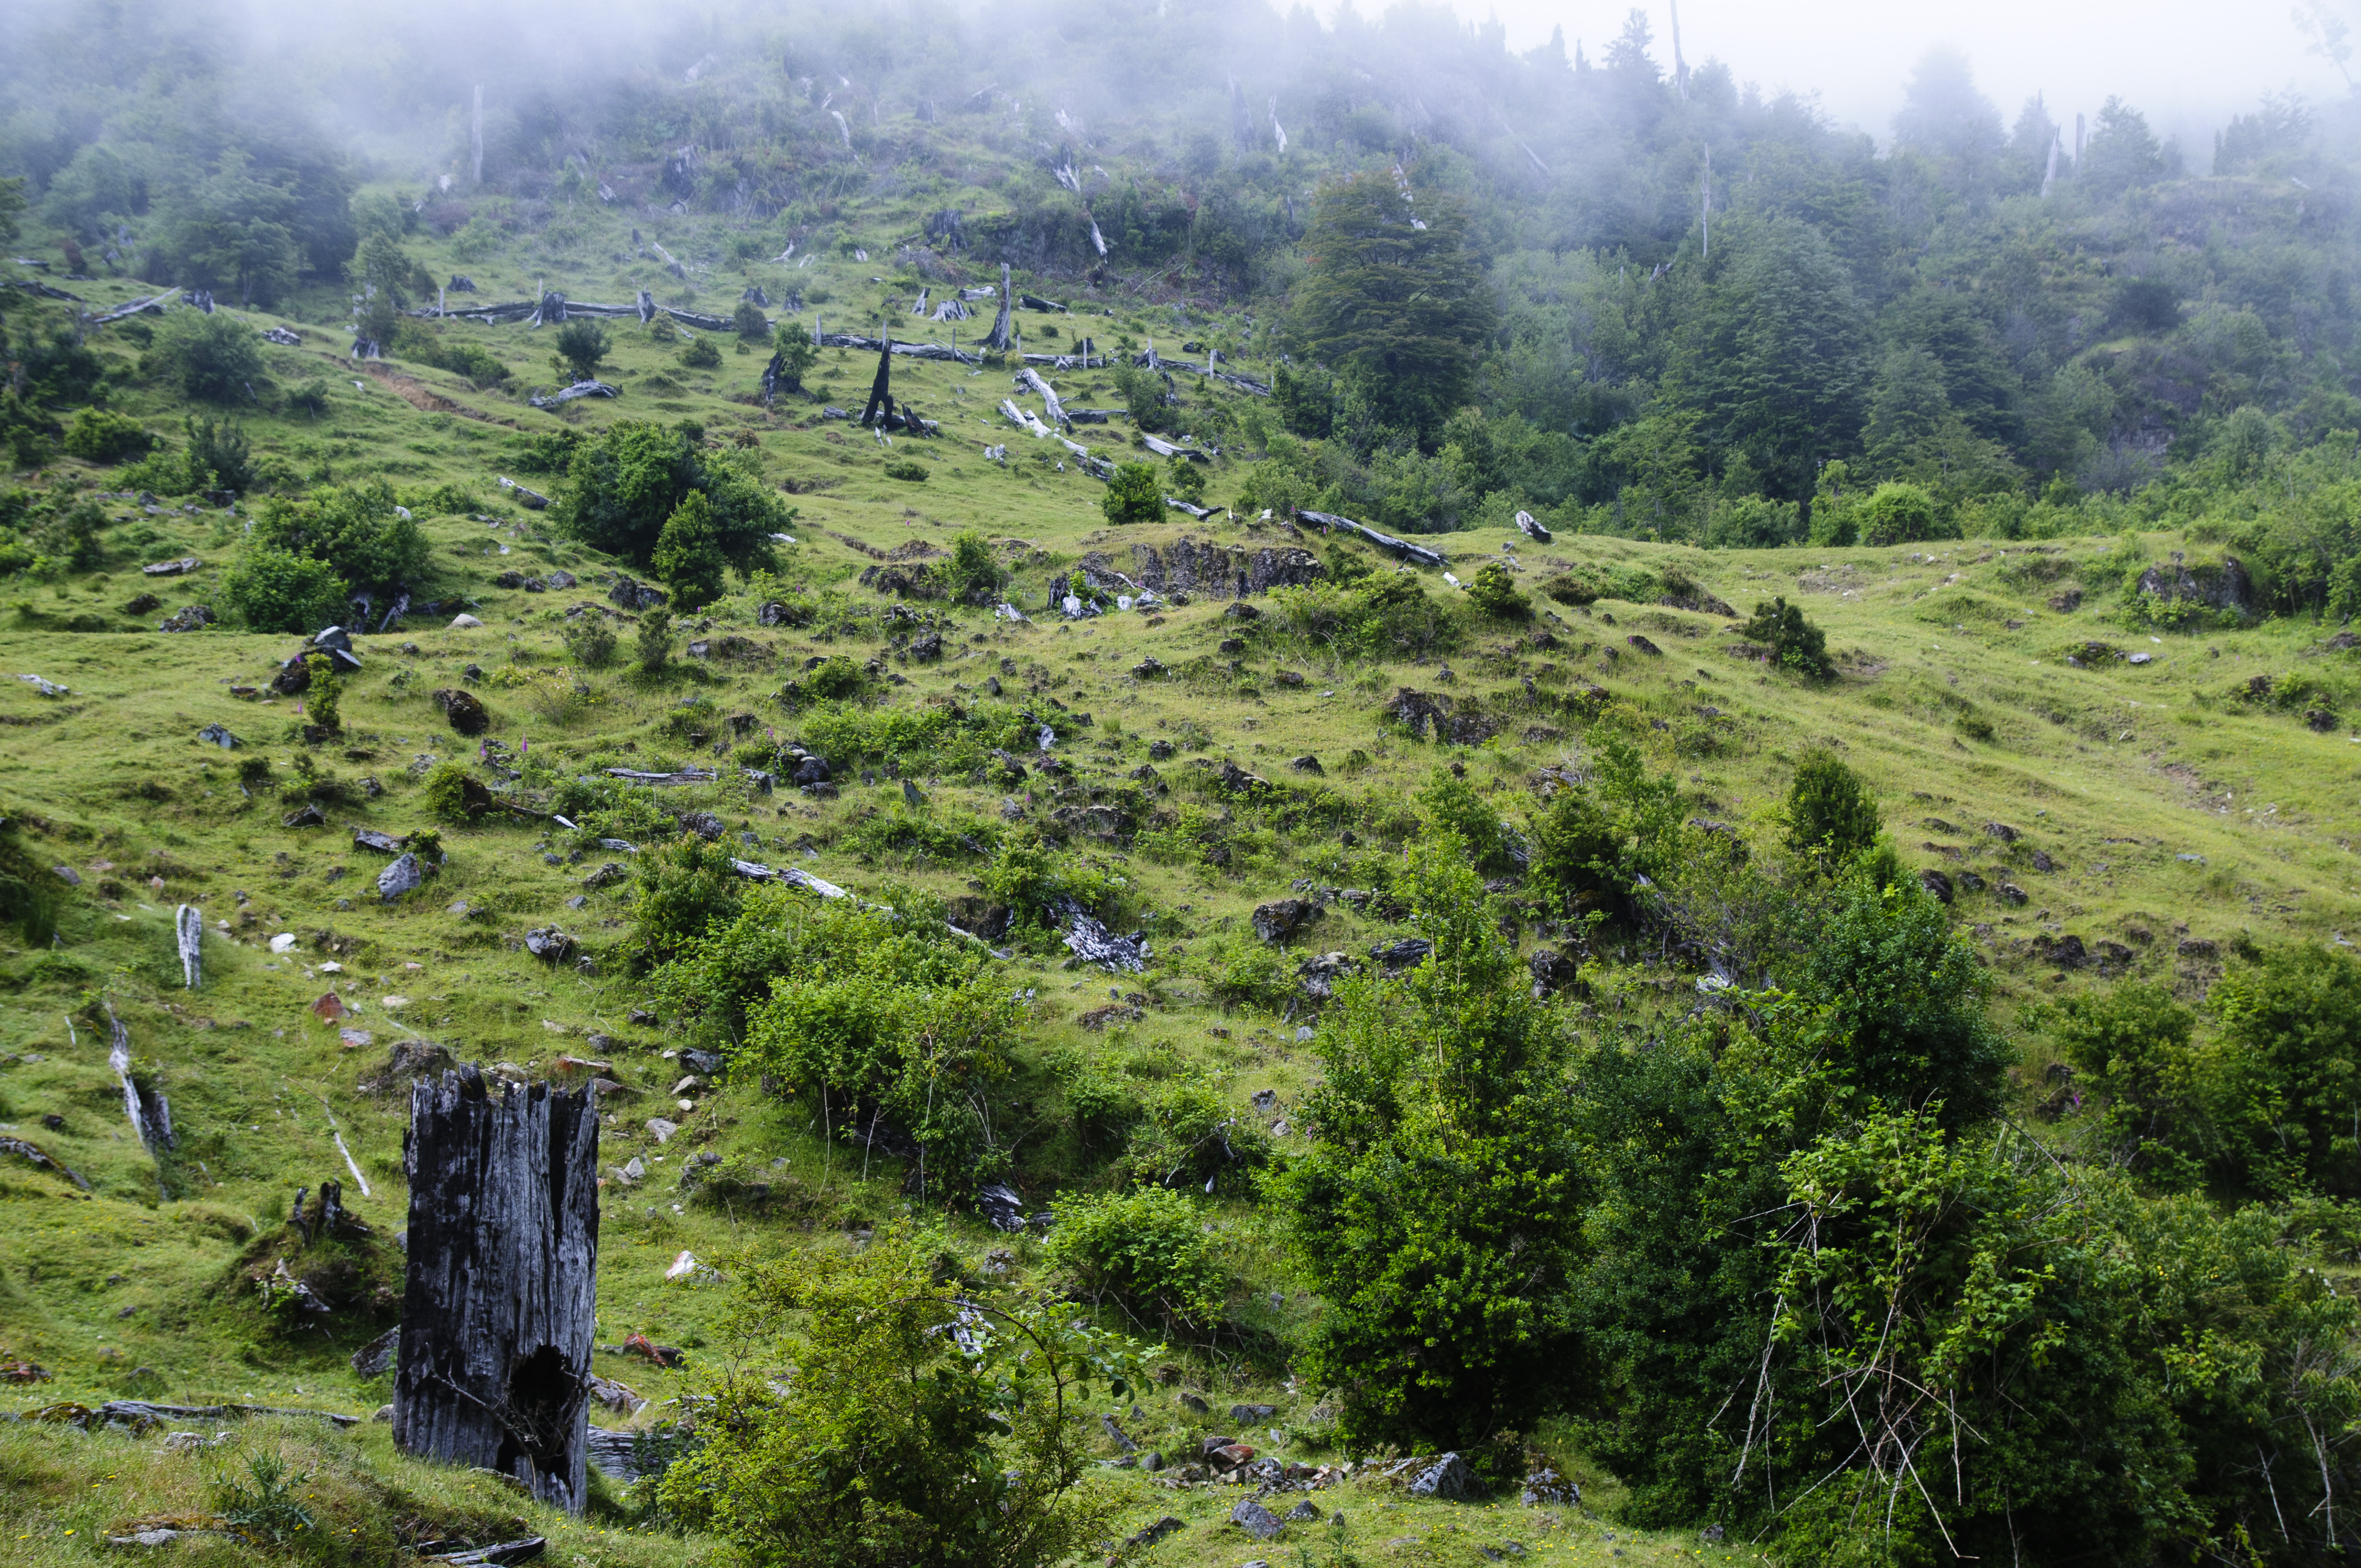
landscape, tree, forest, wilderness, mountain, hill, valley, mountain range, village, jungle, nikon, ridge, chile, vegetation, rainforest, plantation, plateau, habitat, ecosystem, d300, rural area, biome, natural environment, geographical feature, mountainous landforms